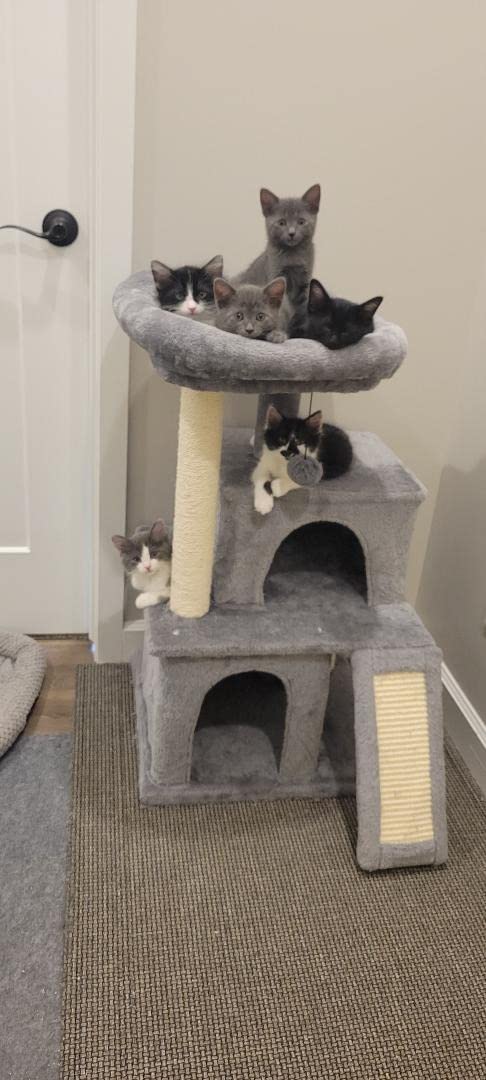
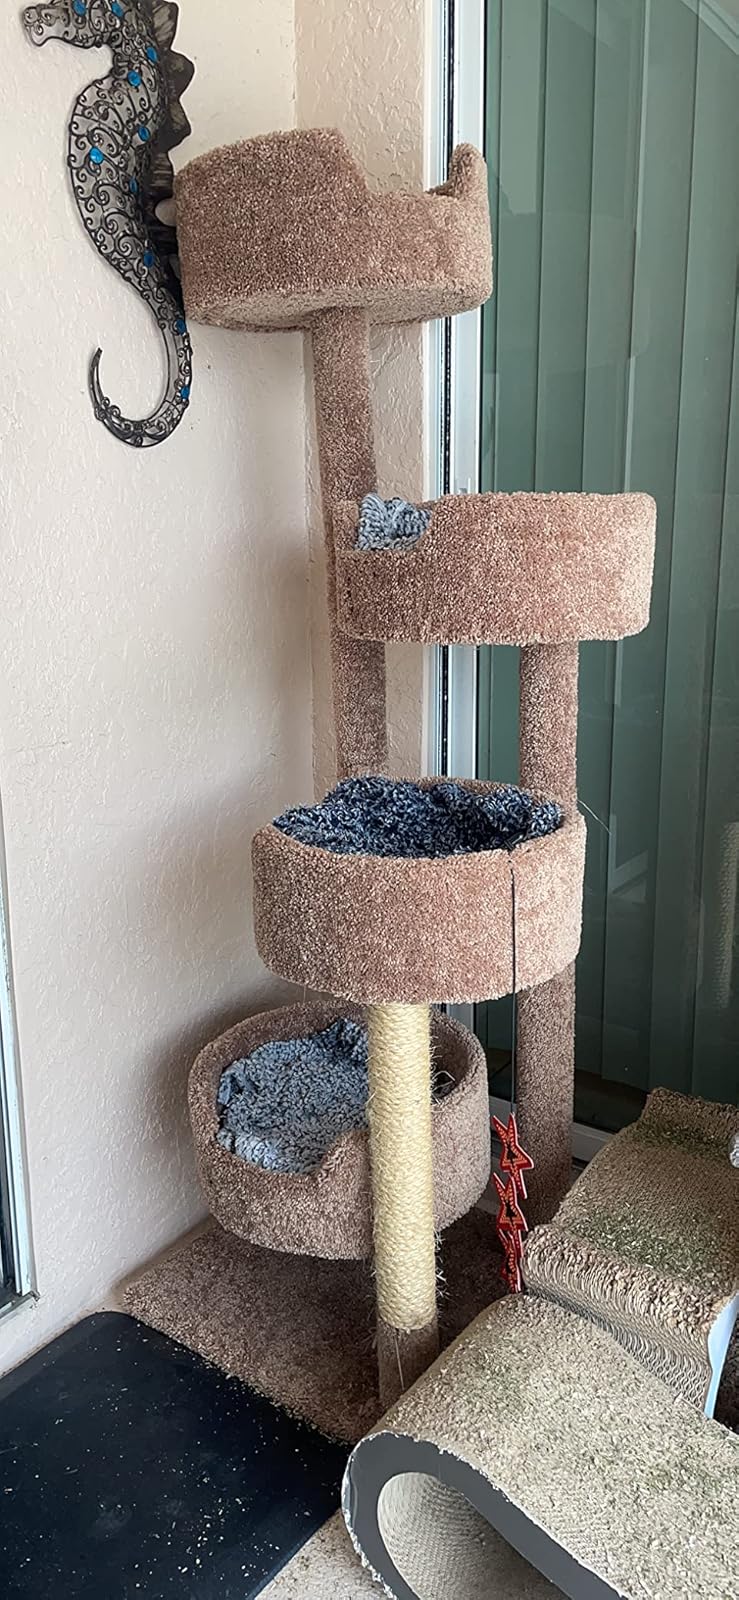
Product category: items_cat tree
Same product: no